New Edlington

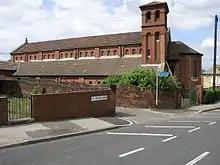
St John the Baptist's church, St John's Road

Warmsworth and New Edlington Church lies on the border of Edlington and Warmsworth. It is located on "Edlington Lane" near "Warmsworth Halt", an area of Warmsworth village.